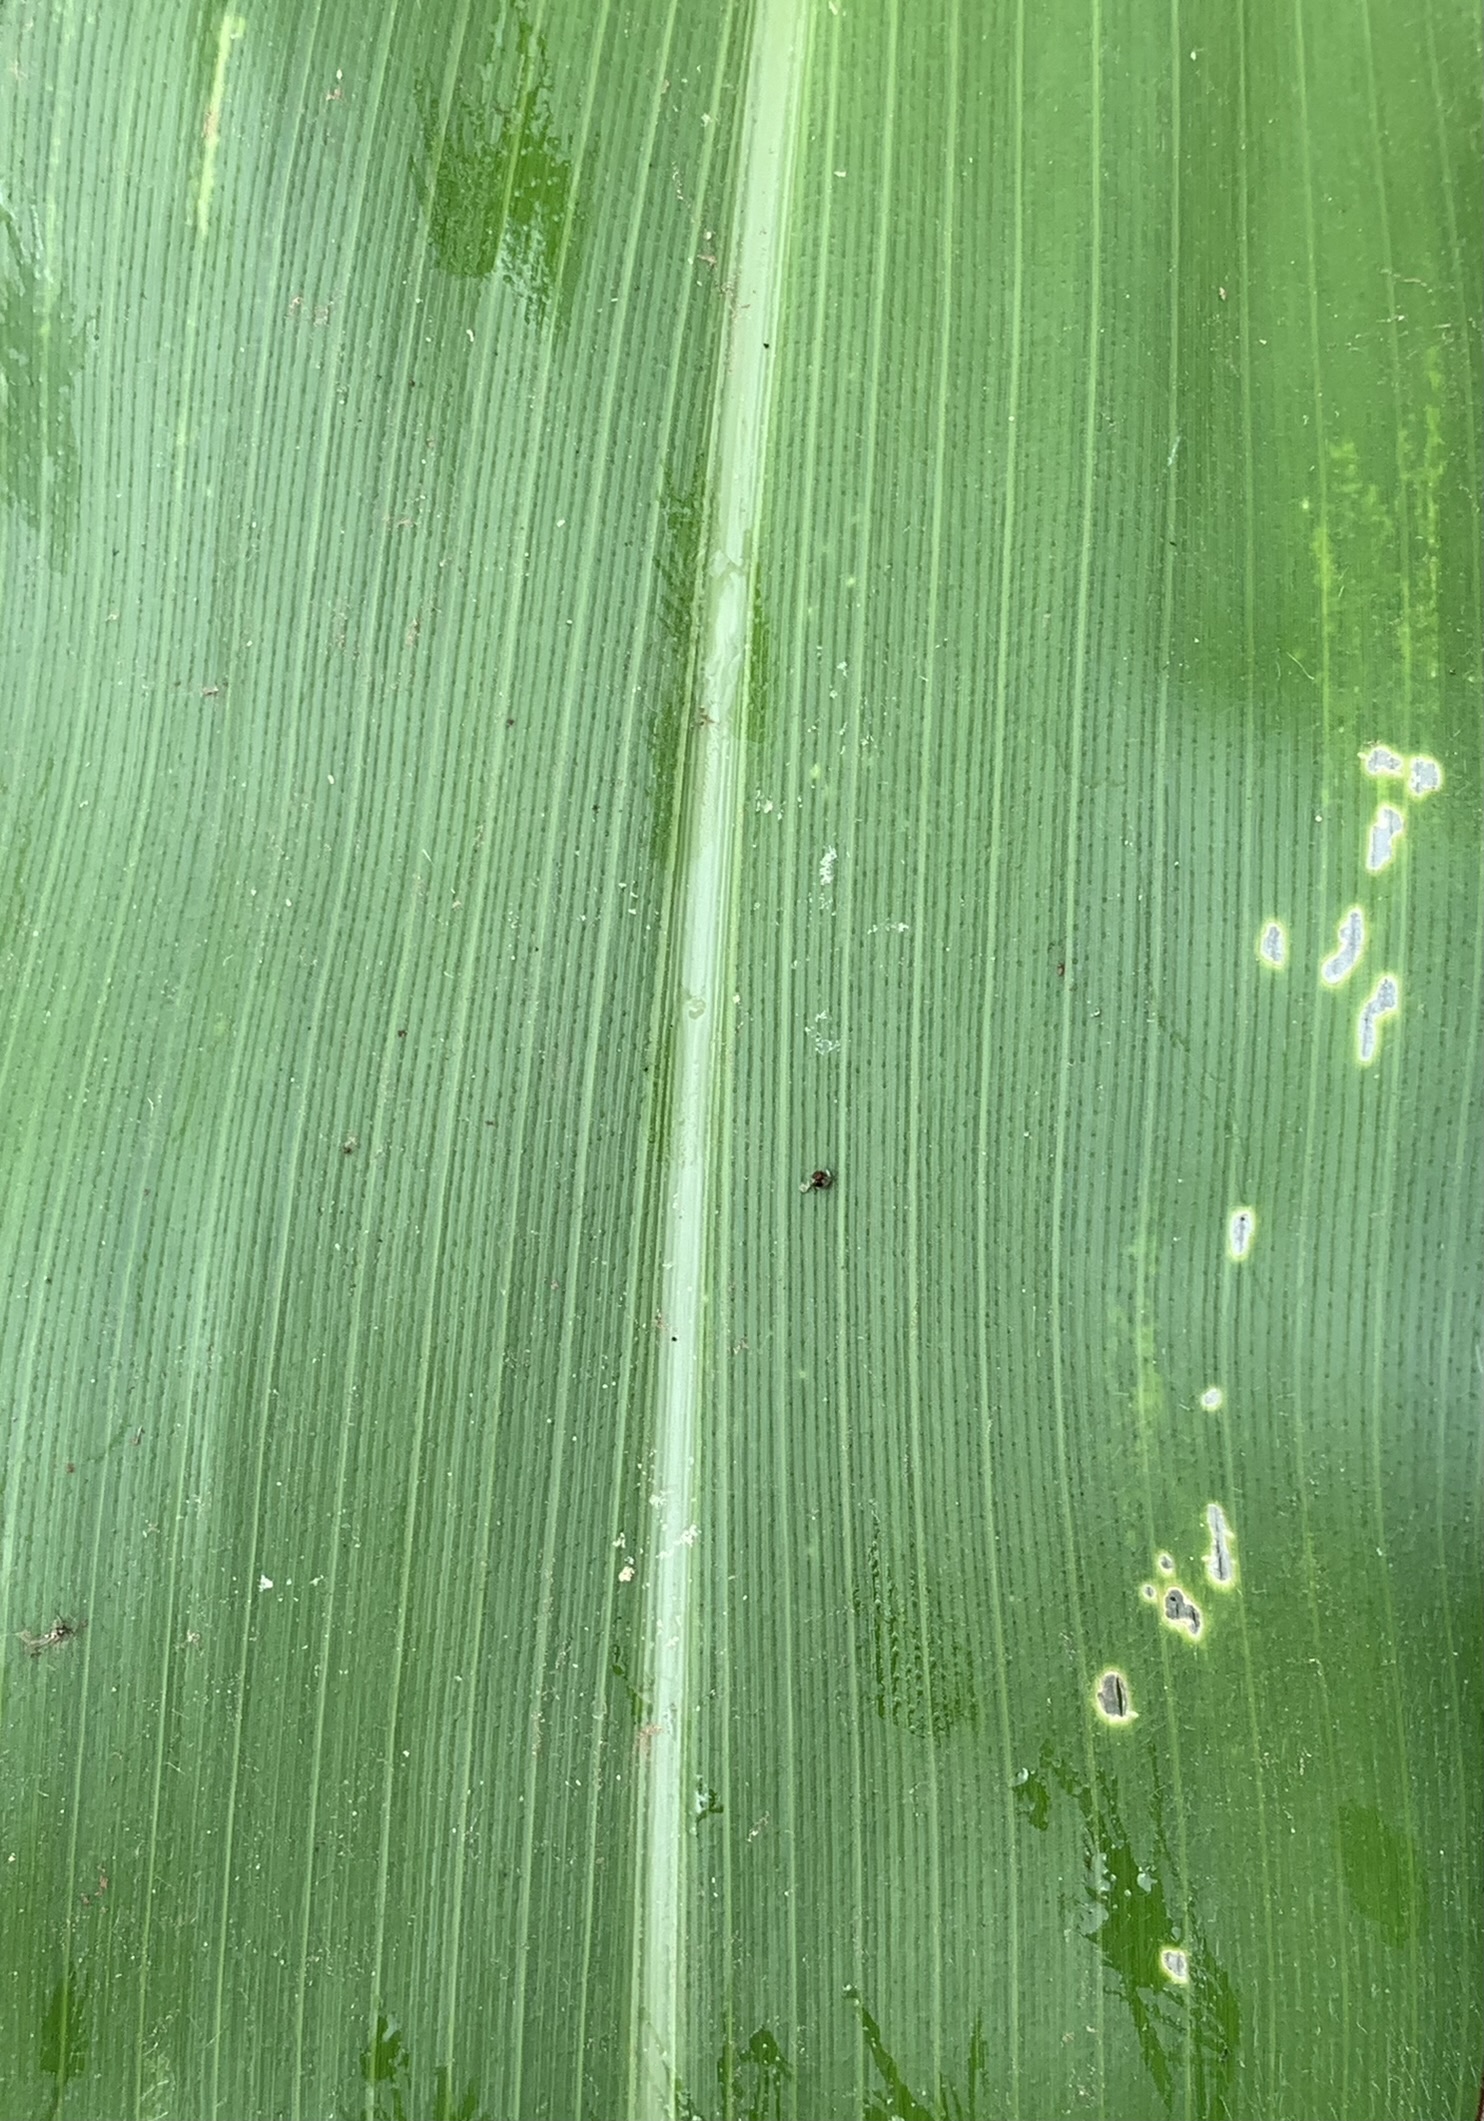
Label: Healthy